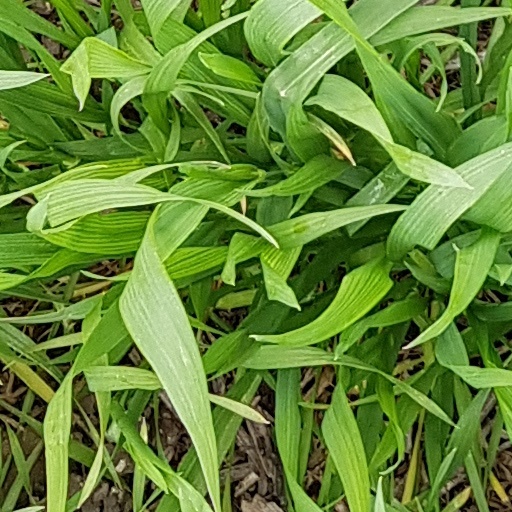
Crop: wheat